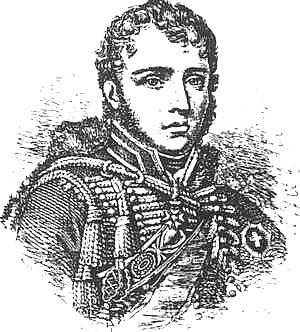
François Antoine « Charles » Lallemand, né le 23 juin 1774 à Metz et mort le 9 mars 1839 à Paris, est un général français de la Révolution et de l’Empire. Exilé aux États-Unis en 1815, il est réhabilité en 1830, promu lieutenant-général et fait pair de France.
La bataille de Villagarcia, aussi connue sous le nom de bataille de Llerena, se déroule le 11 avril 1812 à Villagarcía de la Torre, pendant la guerre d'Espagne. Elle oppose la cavalerie britannique commandée par le lieutenant-général Stapleton Cotton à la cavalerie française dirigée par le général de brigade François Antoine Lallemand. L'affrontement se solde par une victoire britannique.